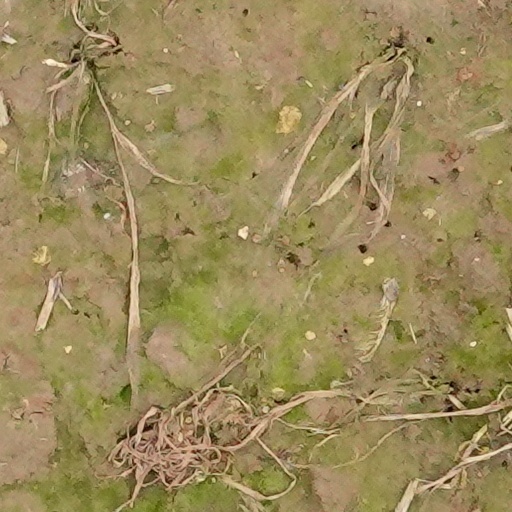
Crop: wheat